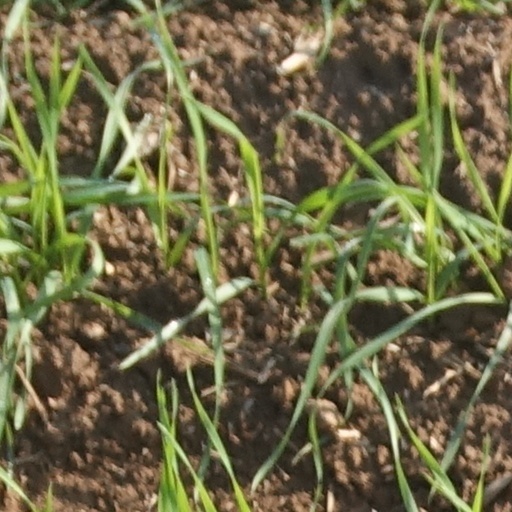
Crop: wheat